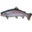
Label: trout